Sky position (RA, Dec in degrees): 141.556, 7.639
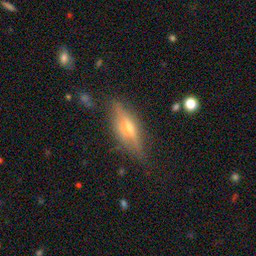
Galaxy morphology: Edge-on Galaxies with Bulge